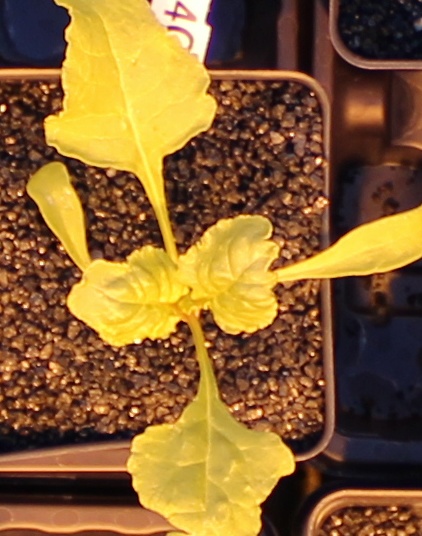
Label: Sugar beet